Native American jewelry

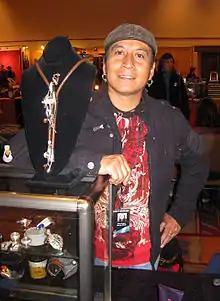
Fritz Casuse, Navajo jeweler, Santa Fe

Sikyatata became the first Hopi silversmith in 1898. Hopi Indian silversmiths today are known for their overlay technique used in silver jewelry designs. The scarcity of silver kept the primary jewelry components used by the Hopi to shell and stone until the 1930s and 1940s, and very few Hopi knew how to work silver.